Flight zone

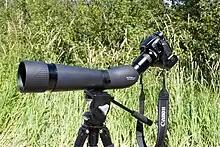
Because many birds flee from humans, ornithologists and birdwatchers sometimes use digiscoping equipment, allowing them to take pictures from long distances.

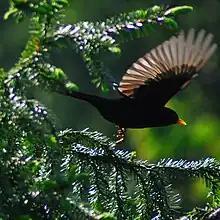
Fleeing blackbird

Escape distance may differ significantly depending on many circumstances. Body size is the best known general factor influencing interspecies differences. Very frequently large species are more timid than small species, because size affects how rapidly a bird can take off. Surprisingly, an analysis of hundreds of studies found that larger birds are "more" tolerant of humans, despite substantial research that shows larger animals are "less" tolerant of humans.